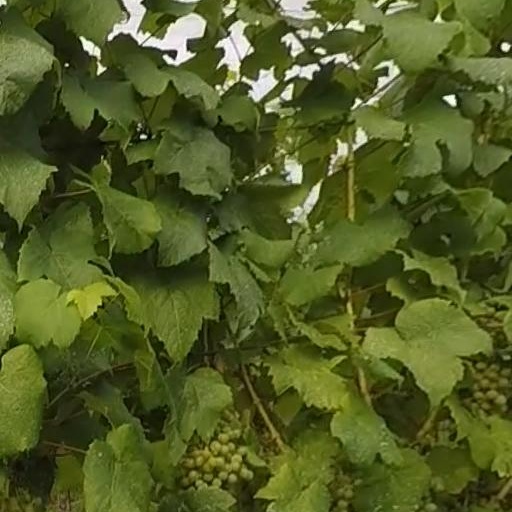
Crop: grape